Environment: real
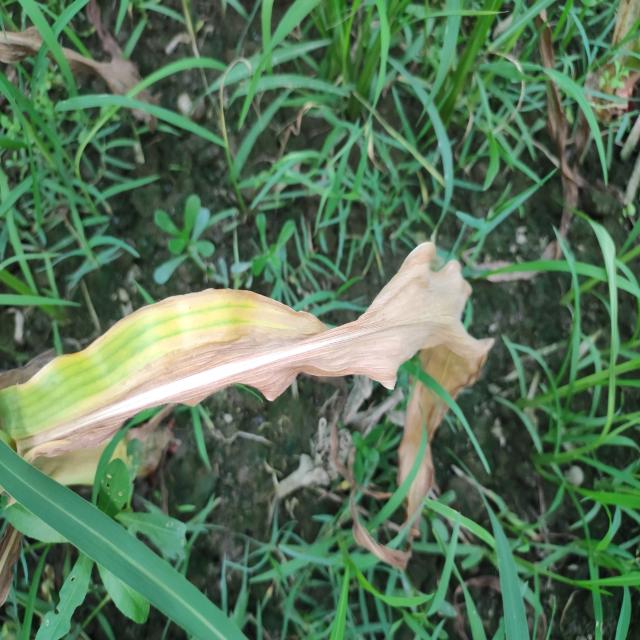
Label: nitrogen_deficiency